Jack Dempsey

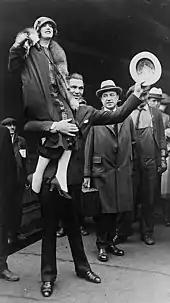
Jack Dempsey holding his wife, Estelle Taylor, on his shoulder

The last successful title defense for Dempsey was in September 1923 at New York City's Polo Grounds in Dempsey vs. Firpo. Attendance was 85,000, with another 20,000 trying to get inside the arena. Firpo was knocked down repeatedly by Dempsey, yet continued to battle back, even knocking Dempsey down twice. On the second occasion he was floored, Dempsey flew head-first through the ring ropes, landing on a ringside reporter's typewriter. At this point he was out of the ring for approximately 14 seconds, less than the 20 second rule for out-of-ring knockouts. He was helped back into the ring by the writers at ringside. Ultimately, Dempsey beat Argentinian contender Luis Ángel Firpo with a second-round KO. The fight was transmitted live by radio to Buenos Aires.